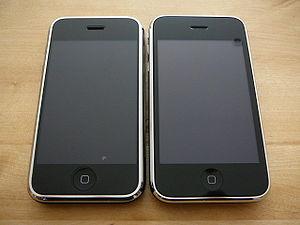
La liste des appareils iOS comprends tous les appareils conçus et commercialisés par l'entreprise Apple fonctionnant avec un système d'exploitation de type Unix appelé iOS et iPadOS. Ces appareils sont l'iPhone, l'iPod qui est similaire à l'iPhone, mais ne possède pas de matériel de téléphonie mobile, et l'iPad. Ces trois appareils fonctionnent comme des lecteurs audio numériques et des lecteurs multimédia portables, ainsi que comme des utilisateurs internet. L'Apple TV, fonctionnant sous tvOS, est un décodeur permettant de diffuser des médias en continu à partir de sources locales et de certains services internet vers un téléviseur connecté, et ne possède pas d'écran propre. En mars 2015, environ 1,35 milliard d'appareils iOS et septembre 2 018 environ 2 milliards d'appareils iOS sont vendus dans le monde en.